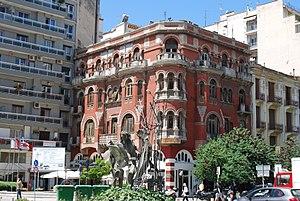
Vue de Thessalonique.